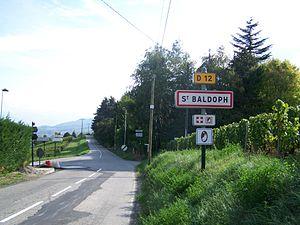
Dans les vignobles, panneau d'entrée dans la commune de Saint-Baldoph près de Chambéry en Savoie.
Saint-Baldoph est une commune française située dans le département de la Savoie, en région Auvergne-Rhône-Alpes. C'est une des trois communes du vignoble d'Apremont.